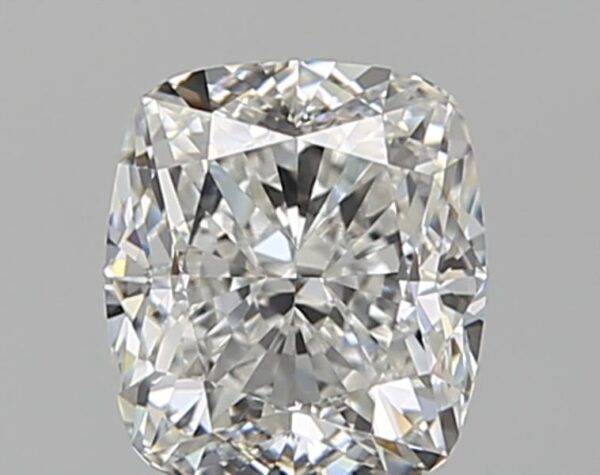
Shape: cushion
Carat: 1
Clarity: VVS2
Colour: G
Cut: GD
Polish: VG
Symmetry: VG
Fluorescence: N
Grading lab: GIA
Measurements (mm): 5.78 x 5.13 x 3.78